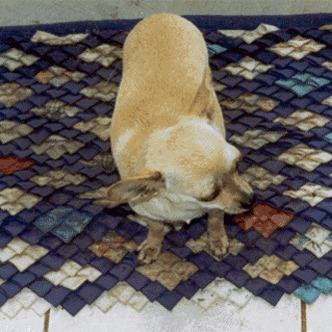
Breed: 420-n000124-Chihuahua